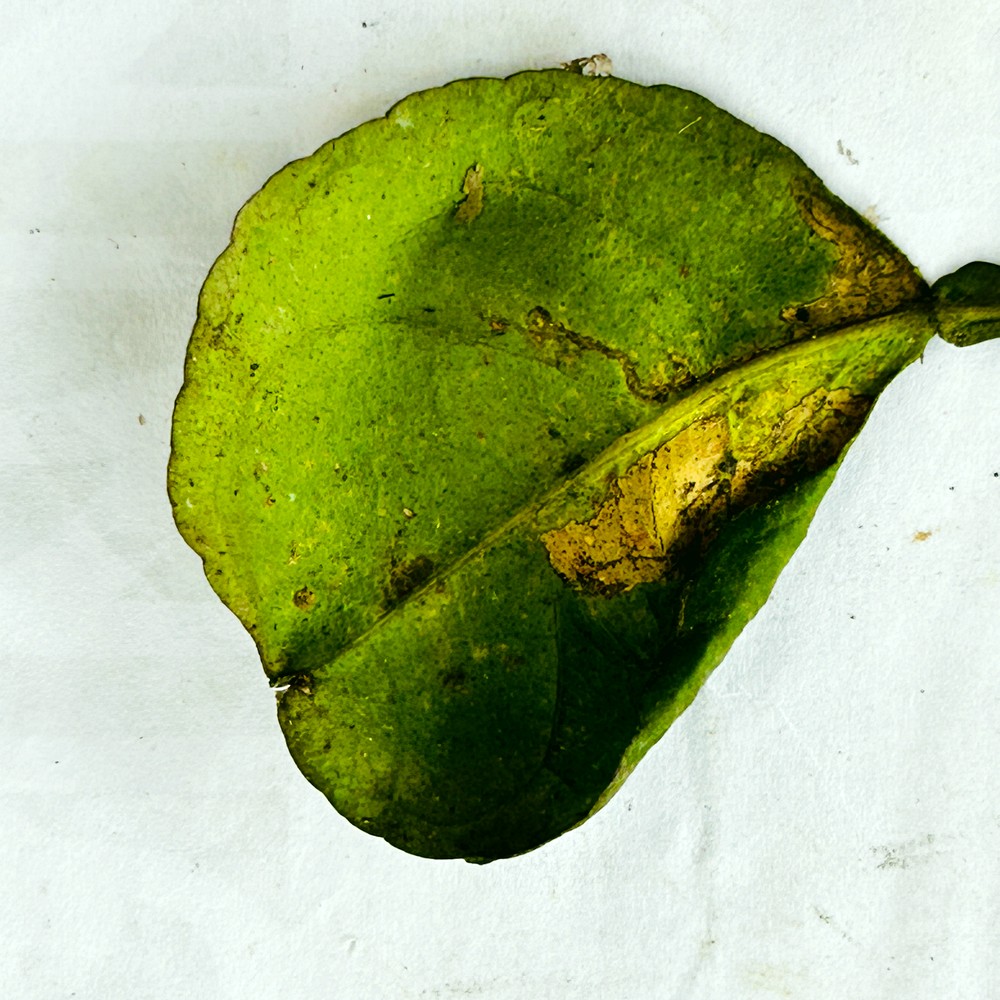
Label: Sooty Mould